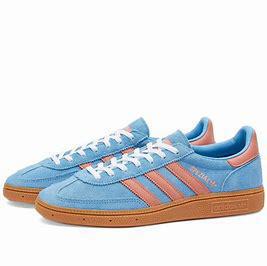
Brand: Adidas
Model: Handball Spezial